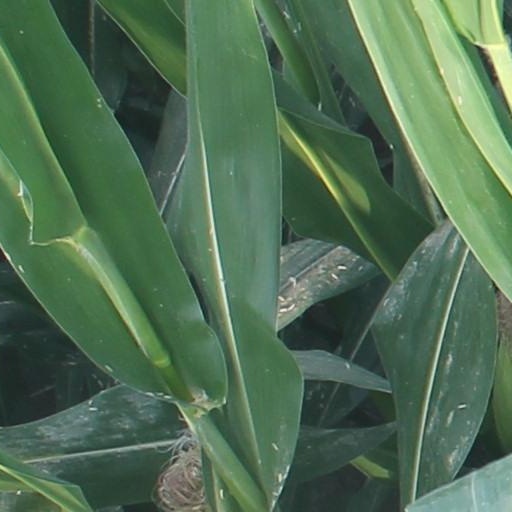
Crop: maize; corn